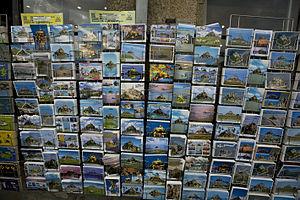
Cartes postales récentes du Mont Saint-Michel